Quaianlagen (Zurich)

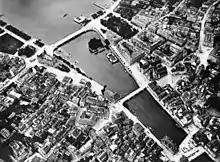
Bellevueplatz, Quaibrücke, Bürkliplatz, Bauschänzli, Münsterbrücke, Rathausbrücke, and Weinplatz (aerial photograph by Eduard Spelterini, probably late 1890s)

The site of the former "Kratzquartier" accommodation and "Bauhaus" district at the Bauschänzli (today's Stadthausanlage) was extended in 1833 by landfill with rubble of the baroque city fortification along the lake shore. This also marked the end of the medieval "Kratzquartier" as the distinctive urban axis, extending from "Zentralhof", "Kappelerhof", and Münsterhof towards the Bürkliterrasse, once home to the underprivileged citizens of Zurich. The medieval quarter had been thoroughly overhauled between 1836 and 1900, and was entirely demolished for the purpose of building a modern lakeshore city.